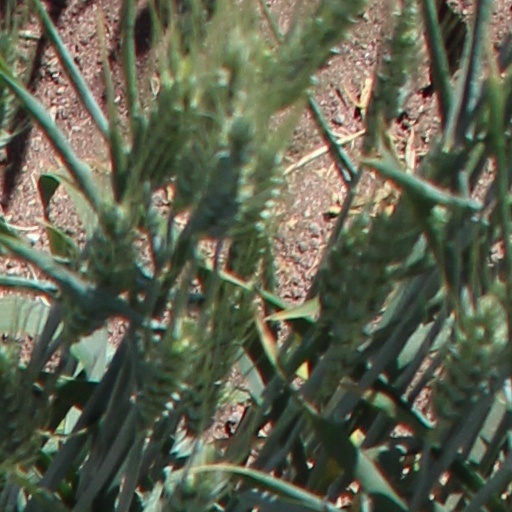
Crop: wheat